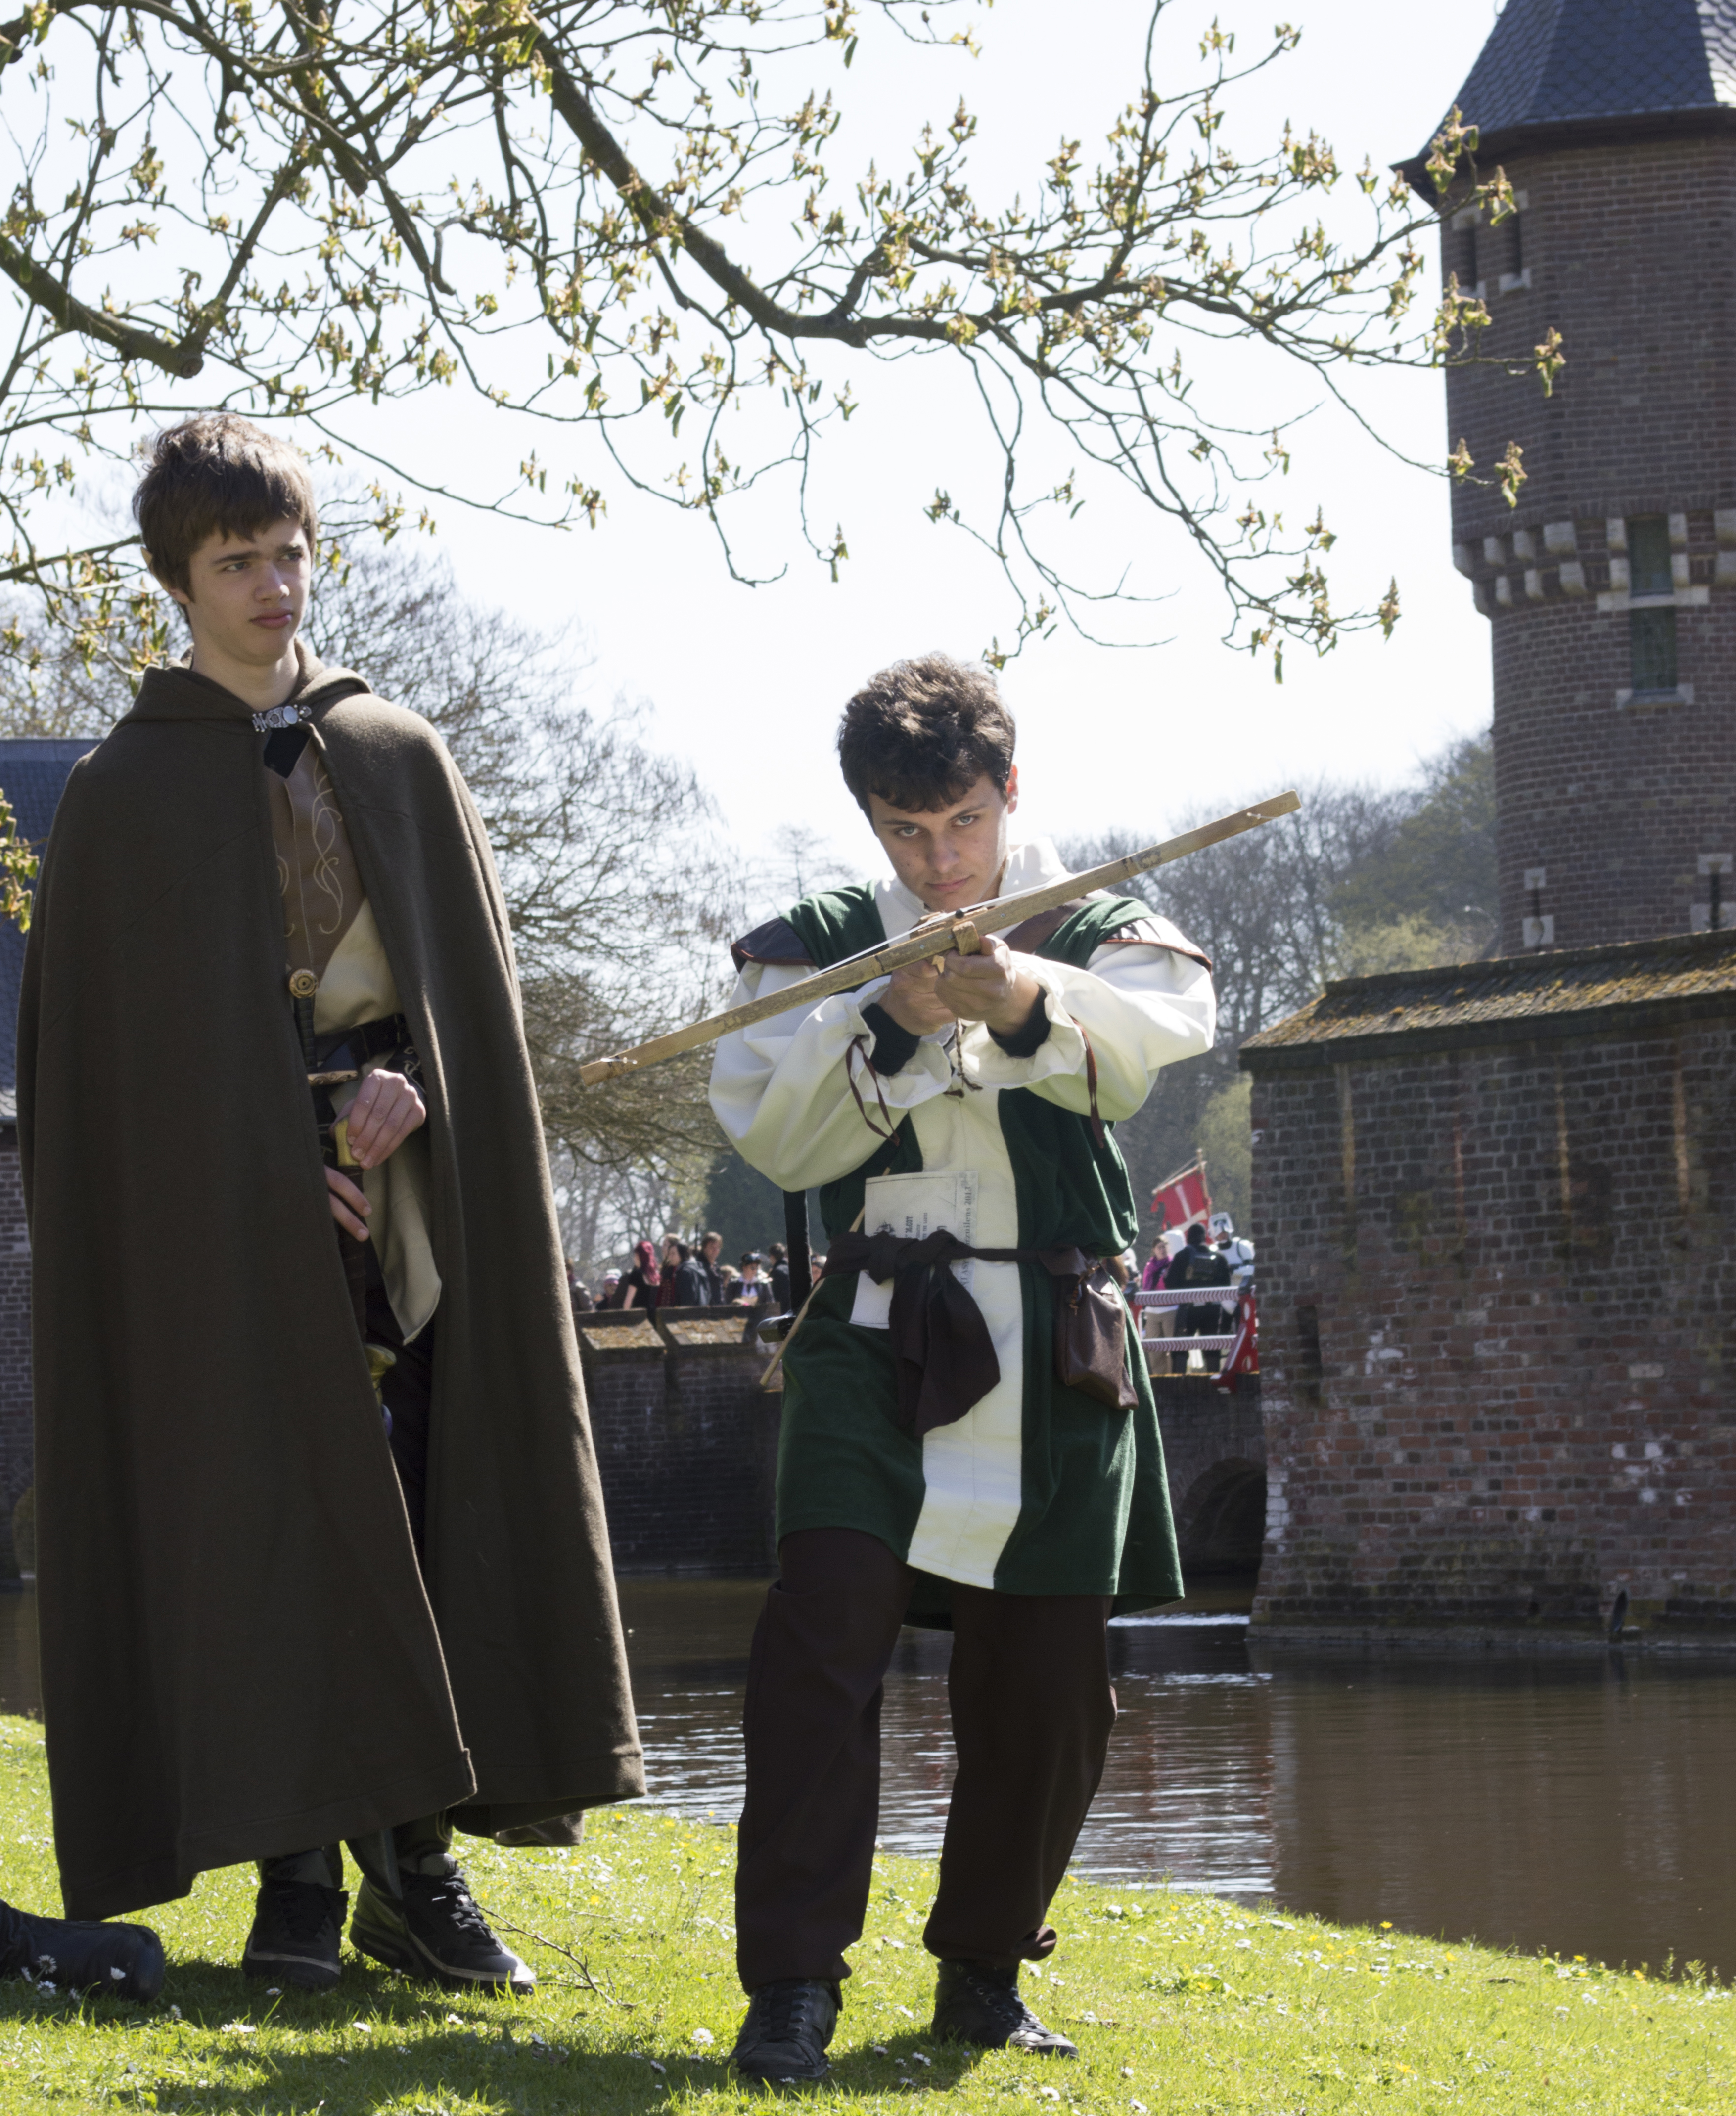
outdoor, people, photography, photo, nikon, clothing, holland, festival, nederland, netherlands, 2013, fun, dutch, outdoorphotography, picture, photograph, fotos, foto, fotografie, fantasy, elf, event, costume, fair, middle ages, paulvandevelde, pdvandevelde, padagudaloma, dordrecht, nederlandinfotos, evenementenfotografie, pvdvfotografie, pdvandeveldedordrecht, nederlandsefotografie, dutchphotogaraphy, totallydutch, fotografienederland, hollandsefotografie, fotografieholland, haarzuilens, dehaar, elfia, kasteeldehaar, elffantasyfair, elfiahaarzuilens, fantasyevent, elfia2013, wwwelfiacom, dwarveshobbits, kruisboog